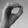
ASL letter: O